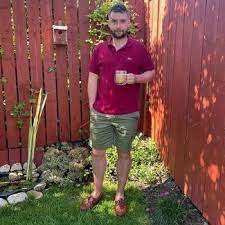
Label: Boat